Ipswich Road, Colchester

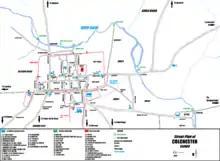
Colchester around 1500. The Ipswich road branches north off the Harwich Road, which runs towards the northeast.

Ipswich Road, formally the A1232, is a road in Colchester, Essex, England. It was the historic coaching route and main road to Ipswich from the Middle Ages onwards, and was part of the A12, a main road in East Anglia, until the A12 was rerouted in 1974.